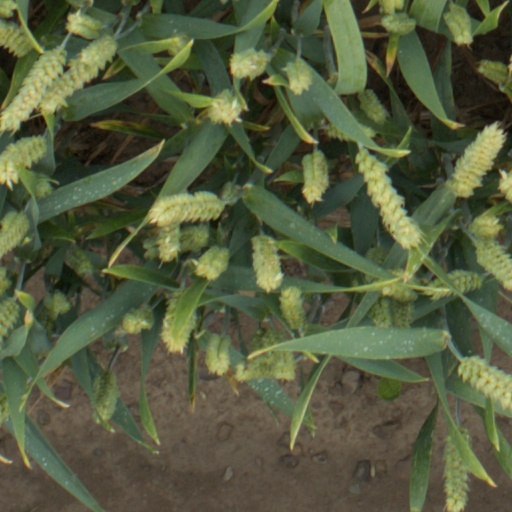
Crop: wheat